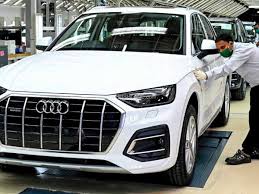
Label: noambulance